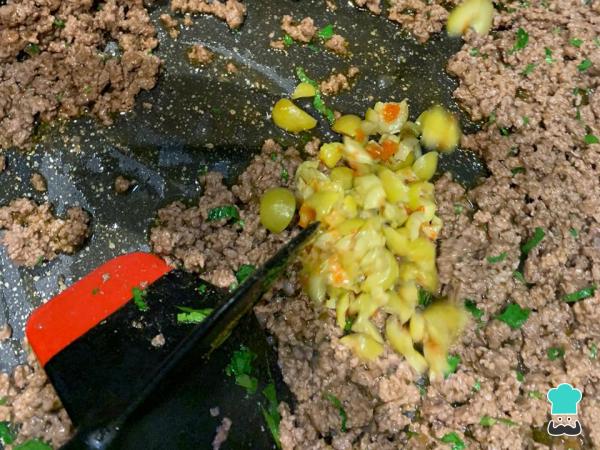
Sofríe la carne hasta que adquiera un buen color. En este punto, agrega las aceitunas troceadas y deja que se cocine todo junto durante 5 minutos. Las aceitunas aportan a los tacos de carne molida un sabor increíble.